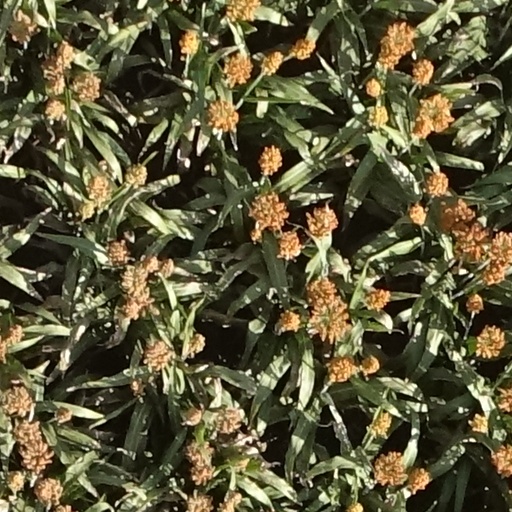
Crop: sorghum